History of the Jews in Cologne

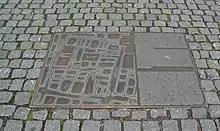
Plan of the Jewish quarter on Rathausplatz

During the Middle Ages, the Jewish community had been settled in a quarter near the "Rathaus". Still now the name "Judengasse" testifies its existence. During the First Crusade in 1096 there were several pogroms. Although the Crusade started from France, assaults happened through the Holy Roman Empire. On 27 May 1096 hundreds of Jews were killed in Mainz during the Rhineland massacres. The palace of the archbishop of Mainz, Ruthard, where the Jews had taken refuge, was stormed by the Crusaders after little resistance. Ruthard was accused of appropriating the property of murdered Jews. A similar thing happened in July of the same year in Cologne. The Jews were forcibly baptized. The permission of Emperor Henry IV to let the Jews who had been forcibly baptized go back to their faith was not ratified by Antipope Clement III. From those times, small and large assaults were repeated not only in the Rhineland.